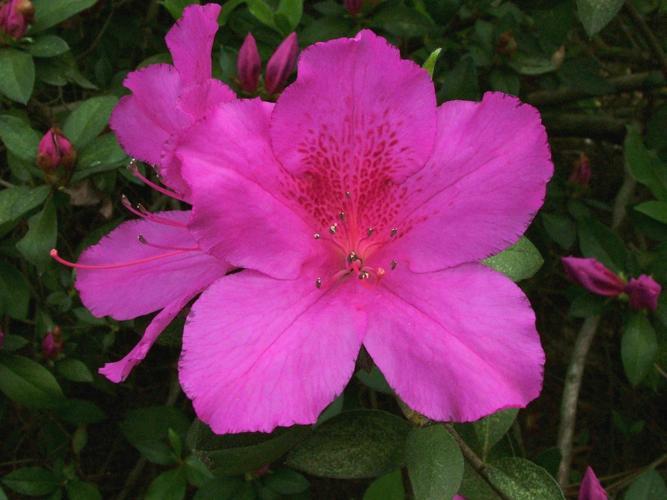
Label: azalea